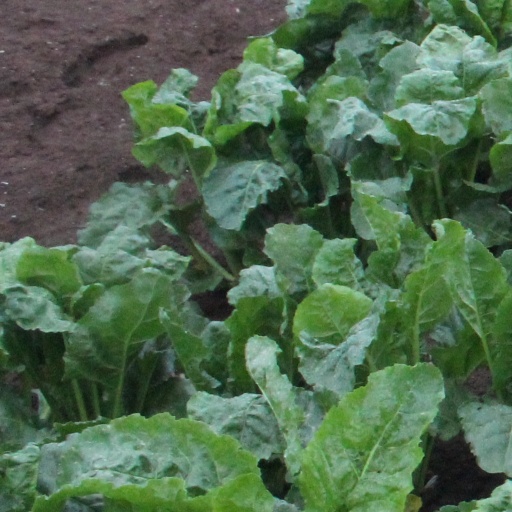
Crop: sugar beet